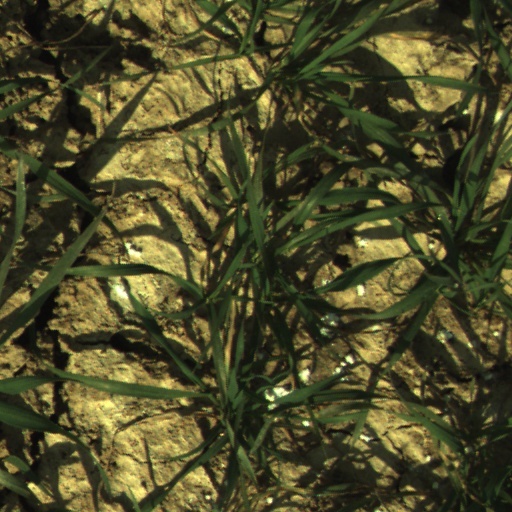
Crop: wheat